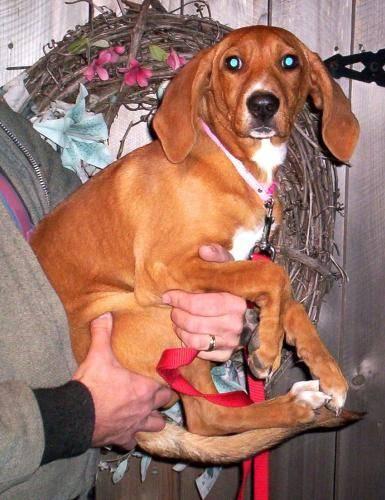
dog